Arabian Coast (Tokyo DisneySea)

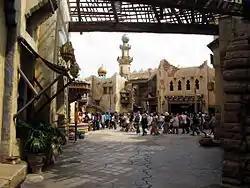
The area contains Middle-Eastern inspired architecture.

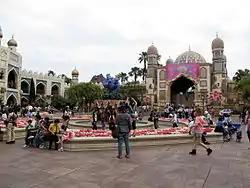
Arabian Coast

Arabian Coast is a "port-of-call" (themed land) at Tokyo DisneySea in the Tokyo Disney Resort.